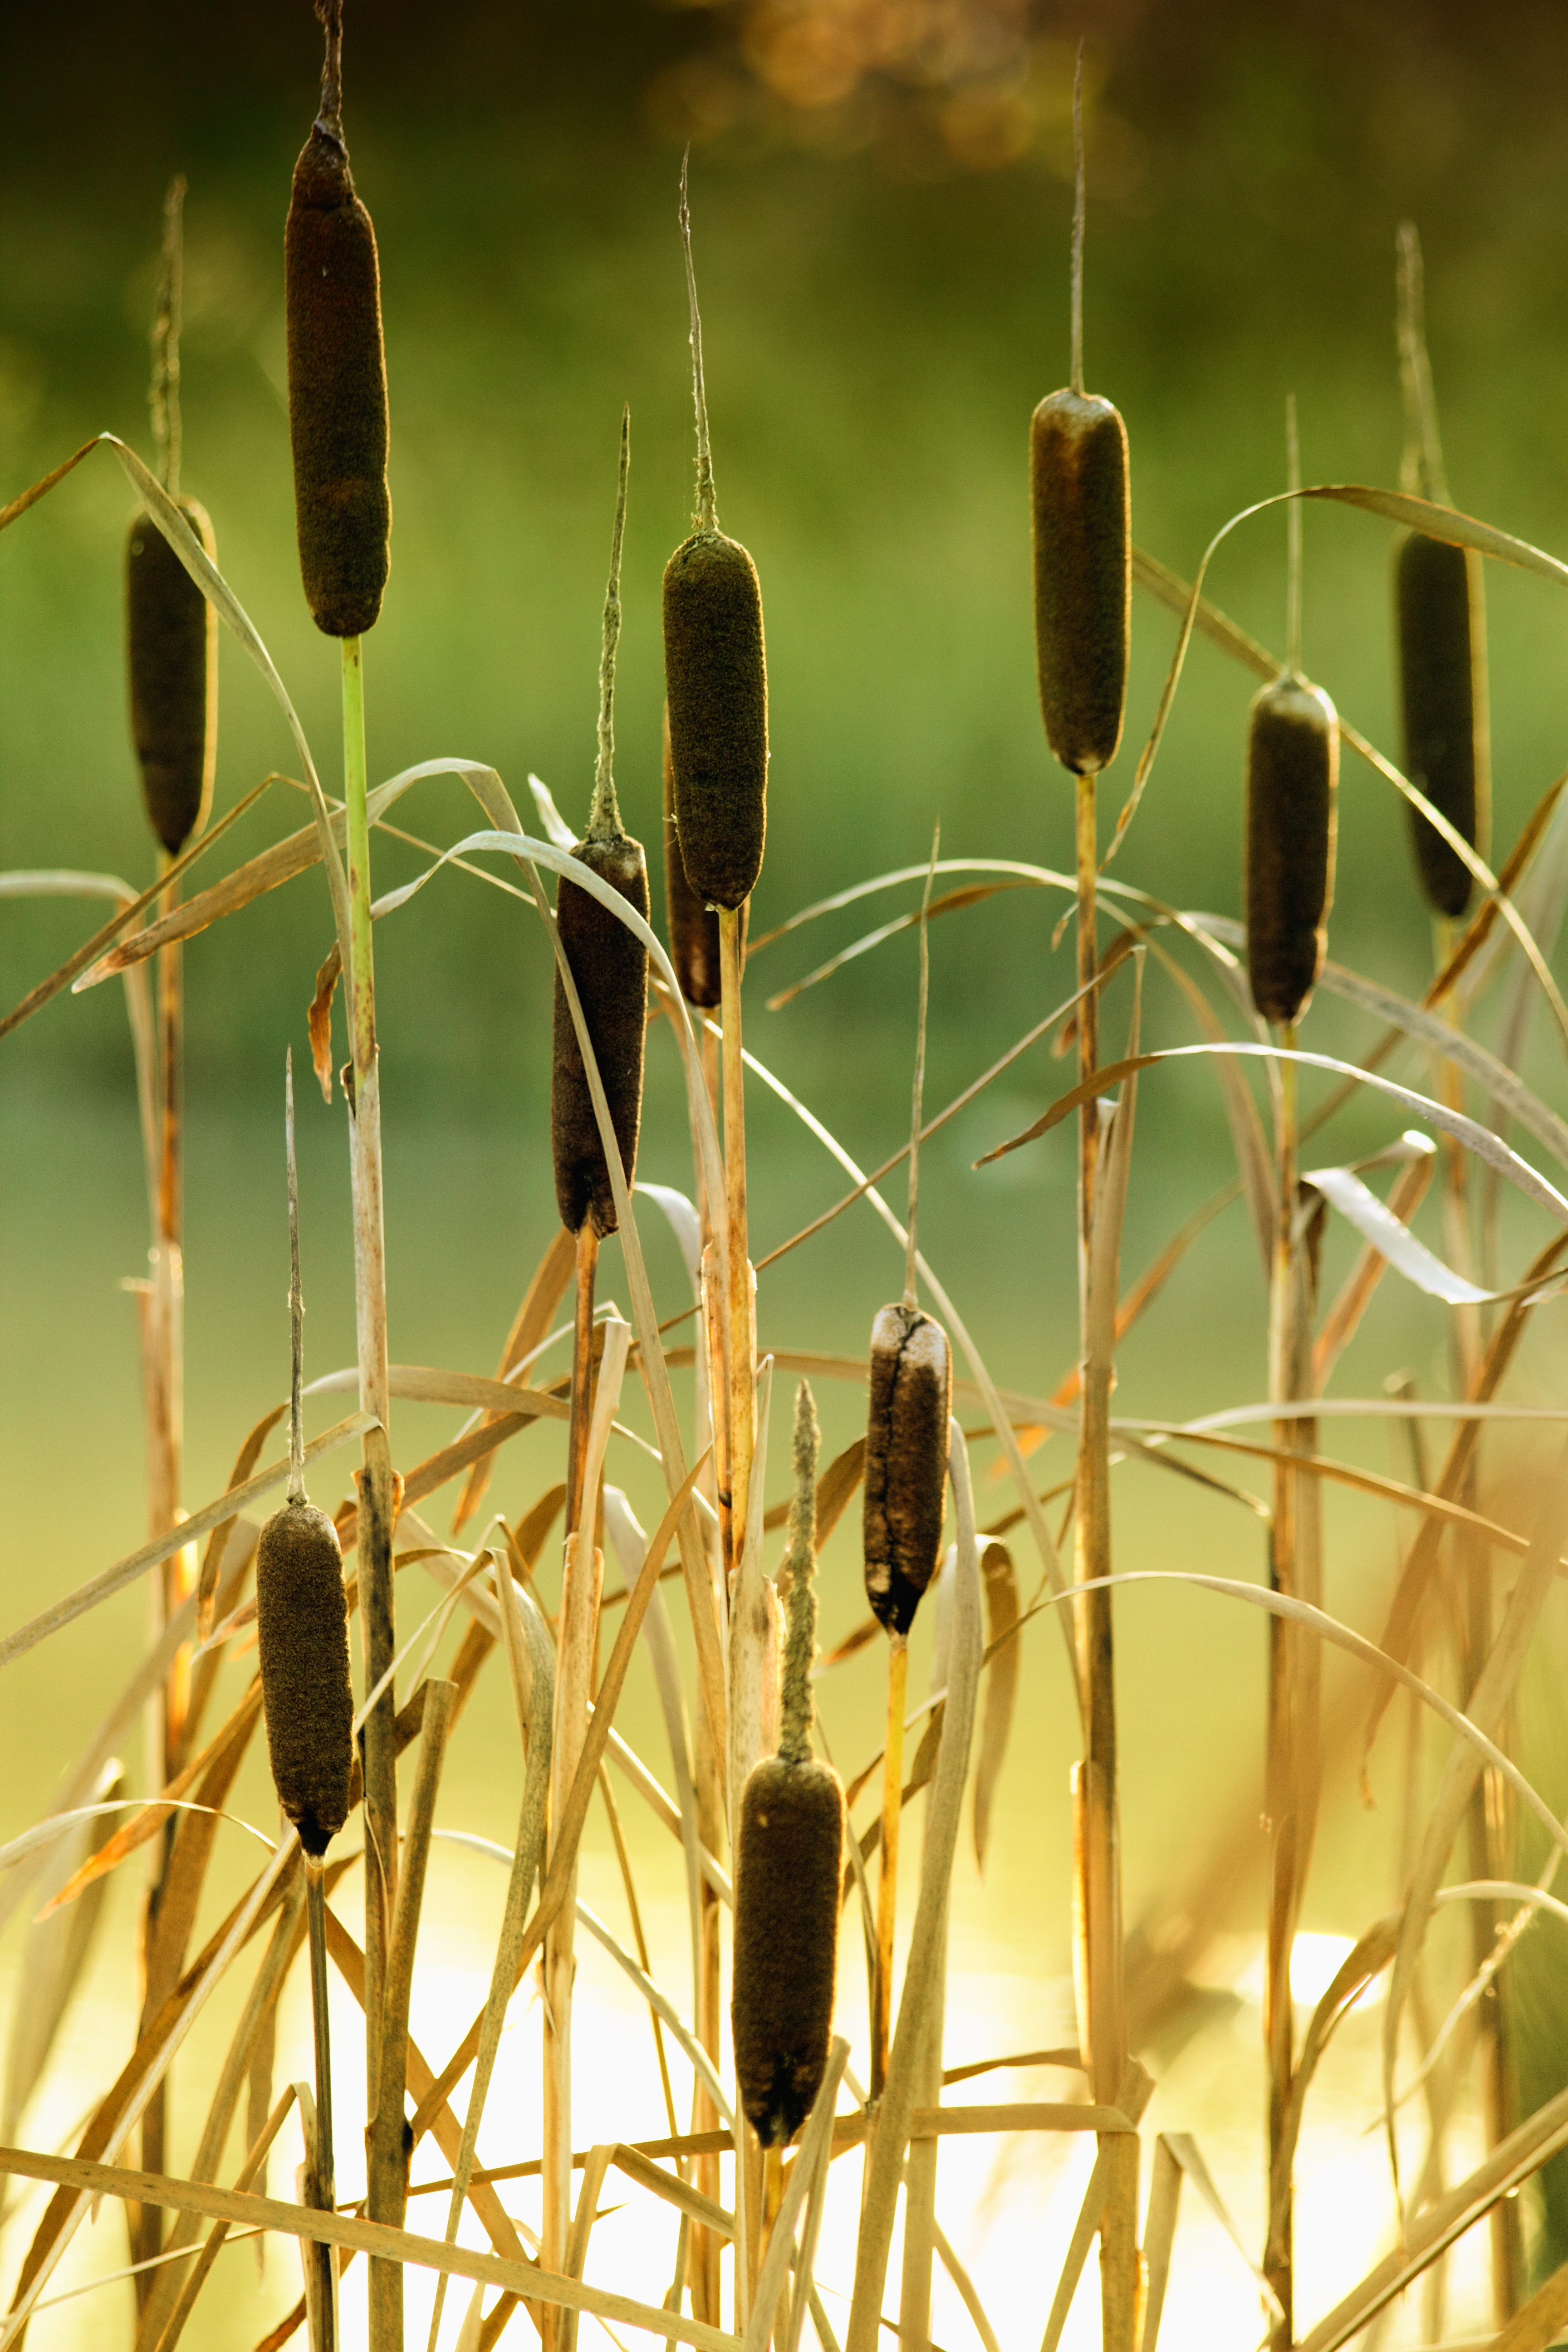
landscape, water, nature, grass, outdoor, marsh, swamp, branch, plant, sunlight, leaf, flower, lake, river, summer, pond, environment, foliage, spring, green, crop, natural, autumn, brown, botany, flora, fauna, twig, weed, cattails, vegetation, tall, wetland, reeds, day, rush, macro photography, flowering plant, bulrush, grass family, plant stem, land plant, thorns spines and prickles